Lida Holmes Mattman

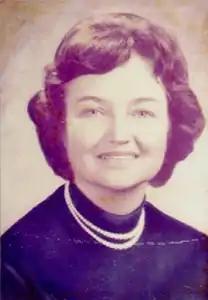
Lida Holmes Mattman

She graduated with a M.S. in Virology from the University of Kansas and a Ph.D. in Immunology from Yale University. Mattman taught in the fields of immunology, microbiology, bacteriology, virology and pathology for over 30 years. She worked at various schools and institutions including Harvard University, Howard Hughes Institute, Oakland University and Wayne State University. She was a Professor Emeritus in the Department of Biological Sciences at Wayne State University in Detroit where she was engaged in research and lecturing. She has served as President of the Michigan Branch of the American Society for Microbiology, as Chairman of the Medical Division of the Michigan Academy of Sciences, and held various offices in the local chapter of Sigma Xi.